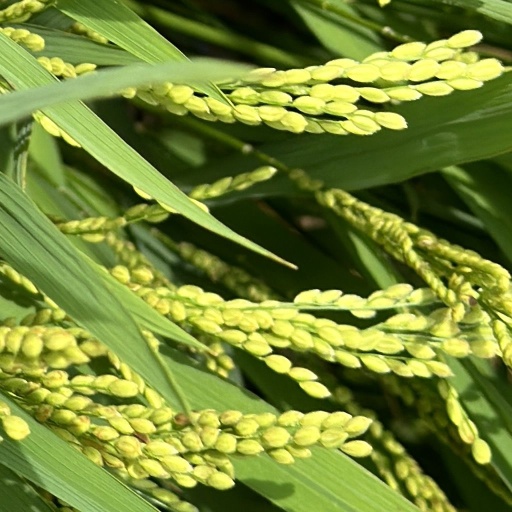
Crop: rice